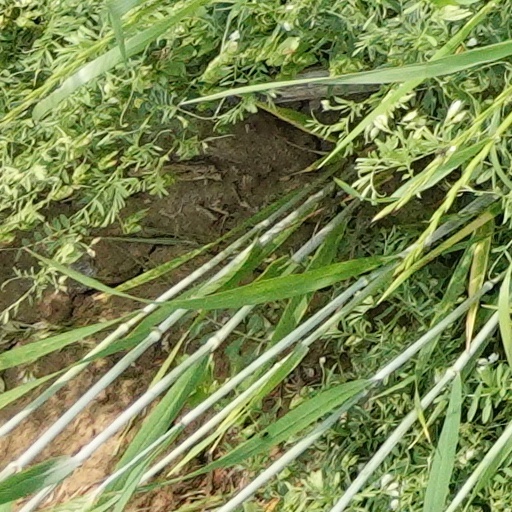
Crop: wheat